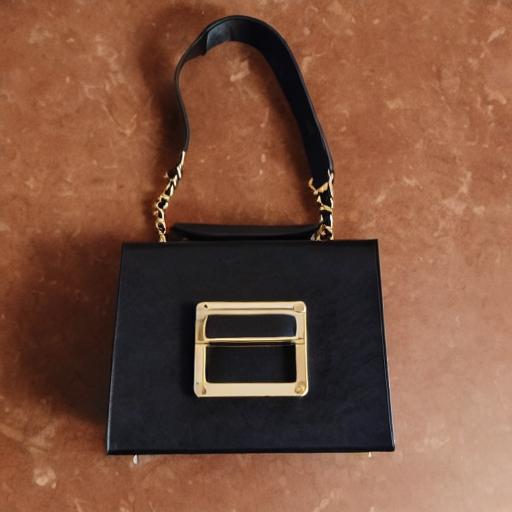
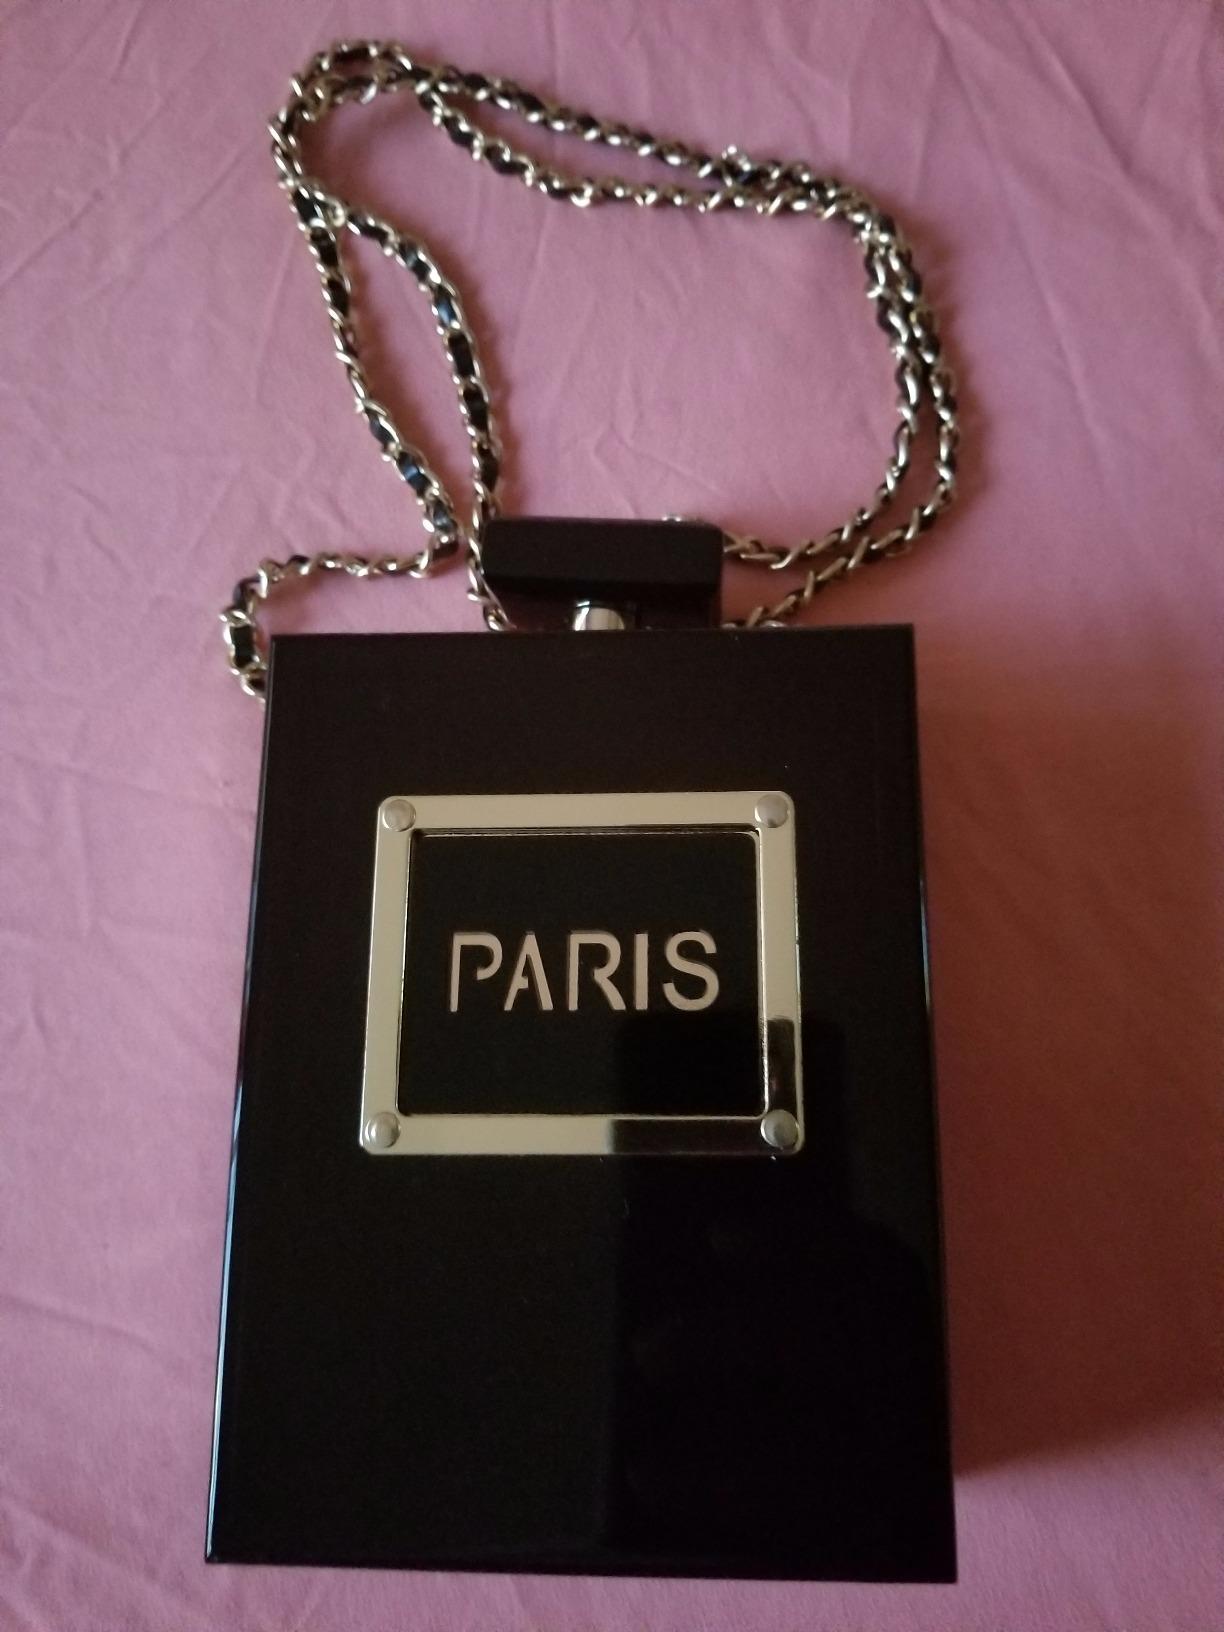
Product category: accessories_handbag
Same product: no